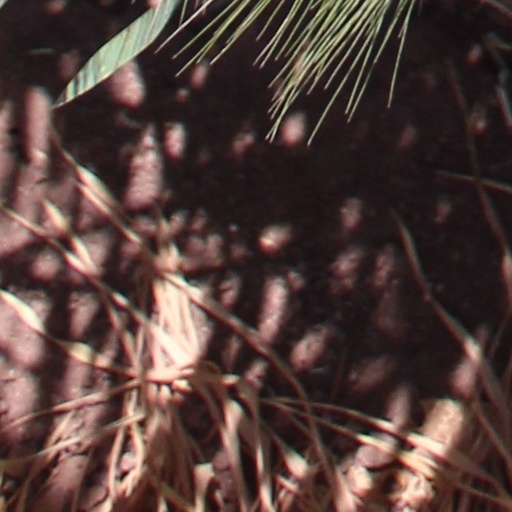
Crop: wheat